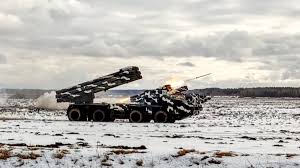
Label: BM-30